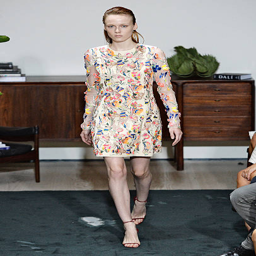
a model walks the runway at the fashion show during fashion week .